Richard Nugent, 2nd Earl of Westmeath

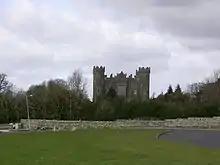
Clonyn Castle, the Westmeath family home

He was succeeded by his grandson, Richard Nugent, 3rd Earl of Westmeath, eldest son of Christopher, Lord Delvin. The third Earl was a monk who spent most of his adult life in France, and on his death, the title passed to his two younger brothers, Thomas and John, in turn.